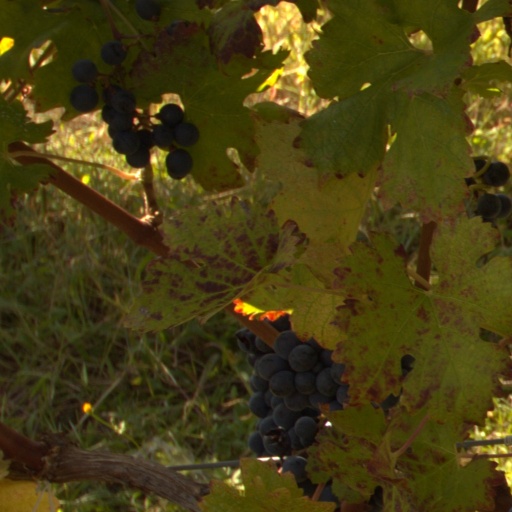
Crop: grape